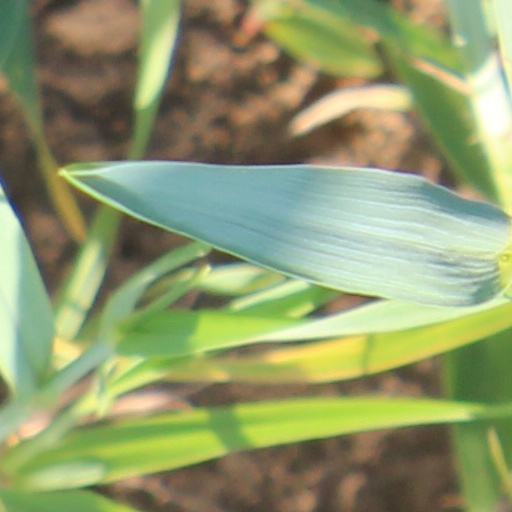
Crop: wheat